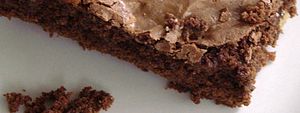
Brownie
Brownies
Brownie er en chokoladedessert, som man oftest finder i form af små, kvadratiske stykker. Brownie er karakteriseret af sit sprøde ydre, og saftige, karamellagtige kerne. Brownie kan udover sin rige, chokolademættet kerne, også glaseres med chokolade, både for at give ekstra smag og for at sikre konsistensen. Brownie foretrækkes af mange fordi den har en meget fyldigere smag end chokoladekager.